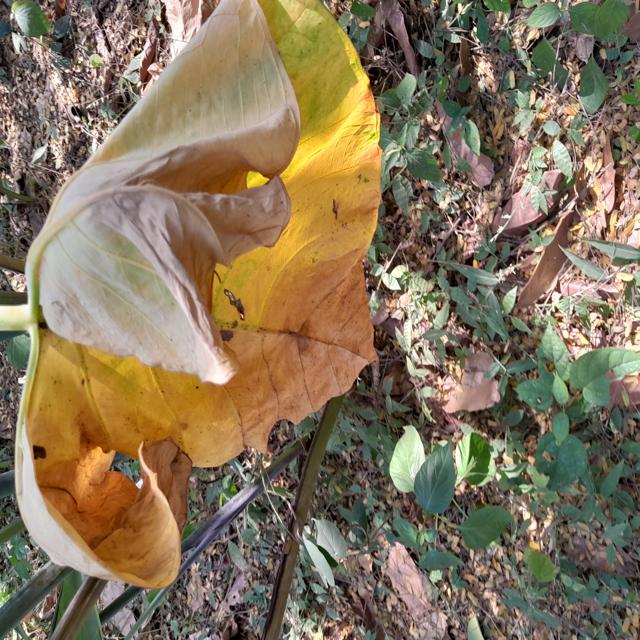
Label: Late_Blight